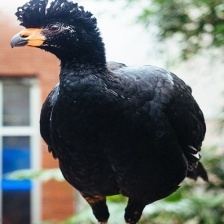
Species: WATTLED CURASSOW
Scientific name: CRAX GLOBULOSA